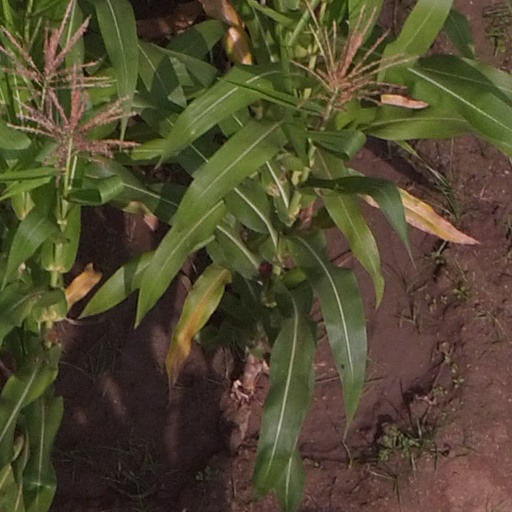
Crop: maize; corn